ABBA Voyage

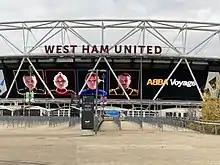
A billboard for the concert at London Stadium, December 15, 2021

ABBA had unofficially split up in December 1982, and despite renewed interest in the band from the 1990s onwards, following the worldwide success of their greatest hits album "ABBA Gold," the musical "Mamma Mia!" and its film adaptation, the members had repeatedly refused to re-form. Reportedly, they turned down an offer of $1 billion in 2000 to perform again. In 2008, Björn Ulvaeus told "The Sunday Telegraph", "We will never appear on stage again. There is simply no motivation to re-group." He repeated the statement in an interview in 2014 while promoting the publication of "ABBA: The Official Photo Book".